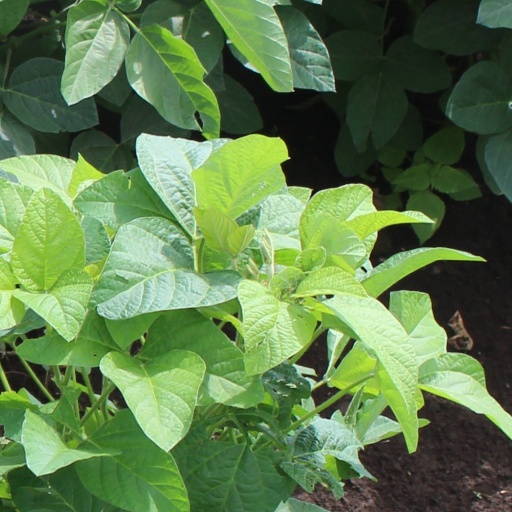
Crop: soybean